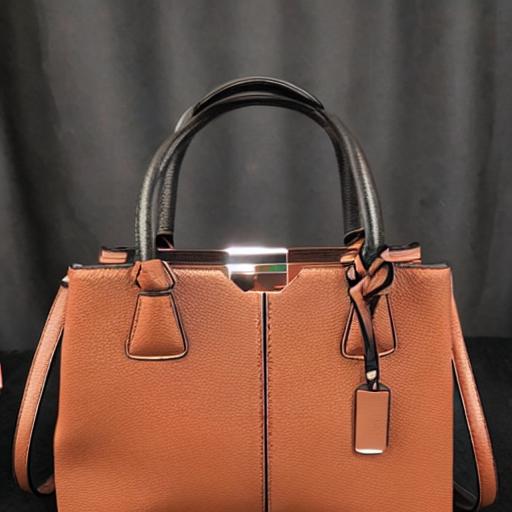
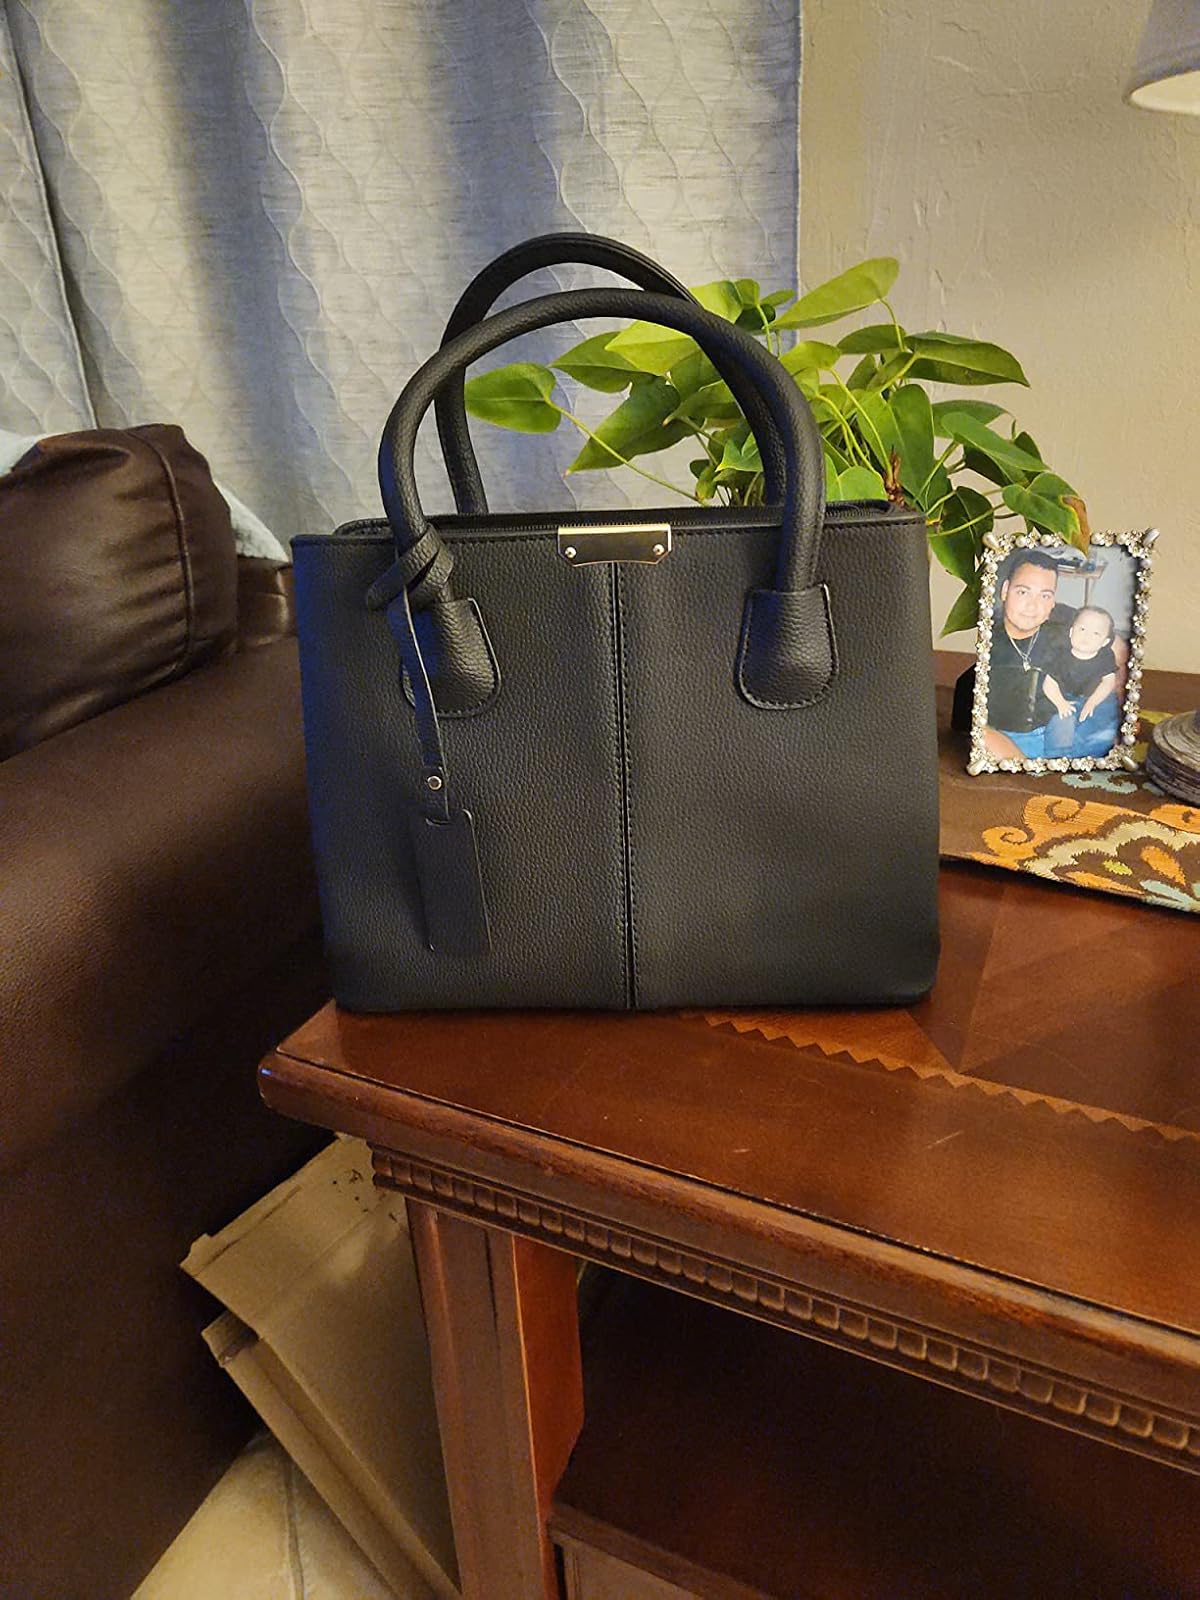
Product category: accessories_handbag
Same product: no